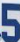
Number: 5